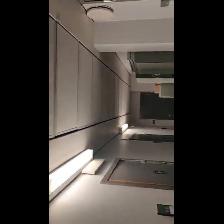
Label: NonHuman